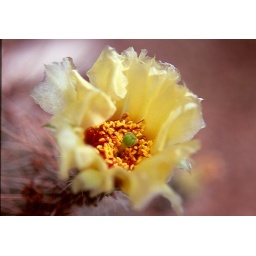
Beautiful flowers but very short lived. This is a wild variety but happens to be in a pot on someones patio.